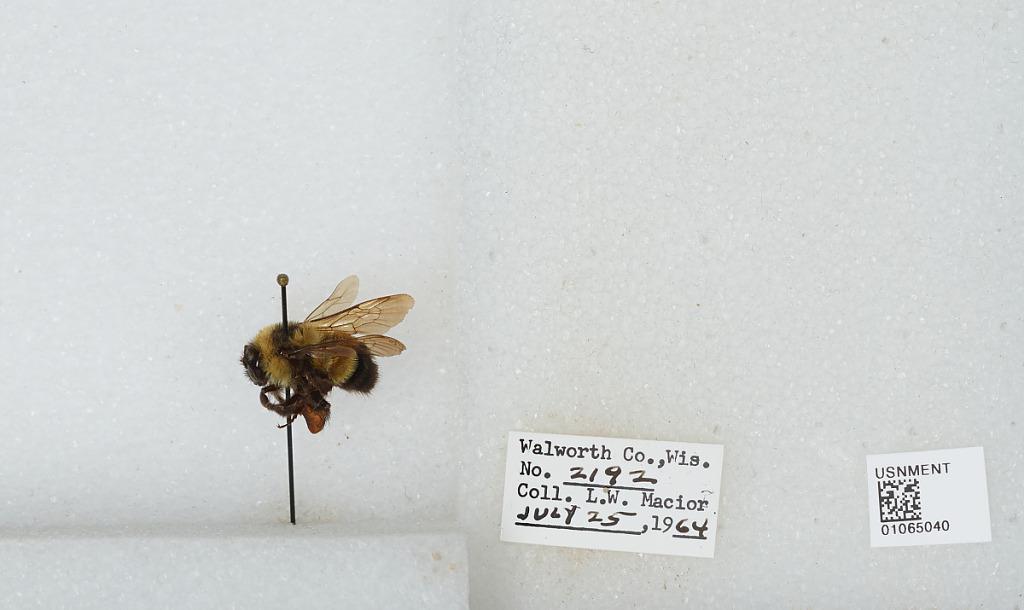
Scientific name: Bombus (Bombus) affinis Cresson
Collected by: L. Macior
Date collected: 1964-7-25
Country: United States
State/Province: Wisconsin
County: Walworth
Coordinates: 42.67, -88.54